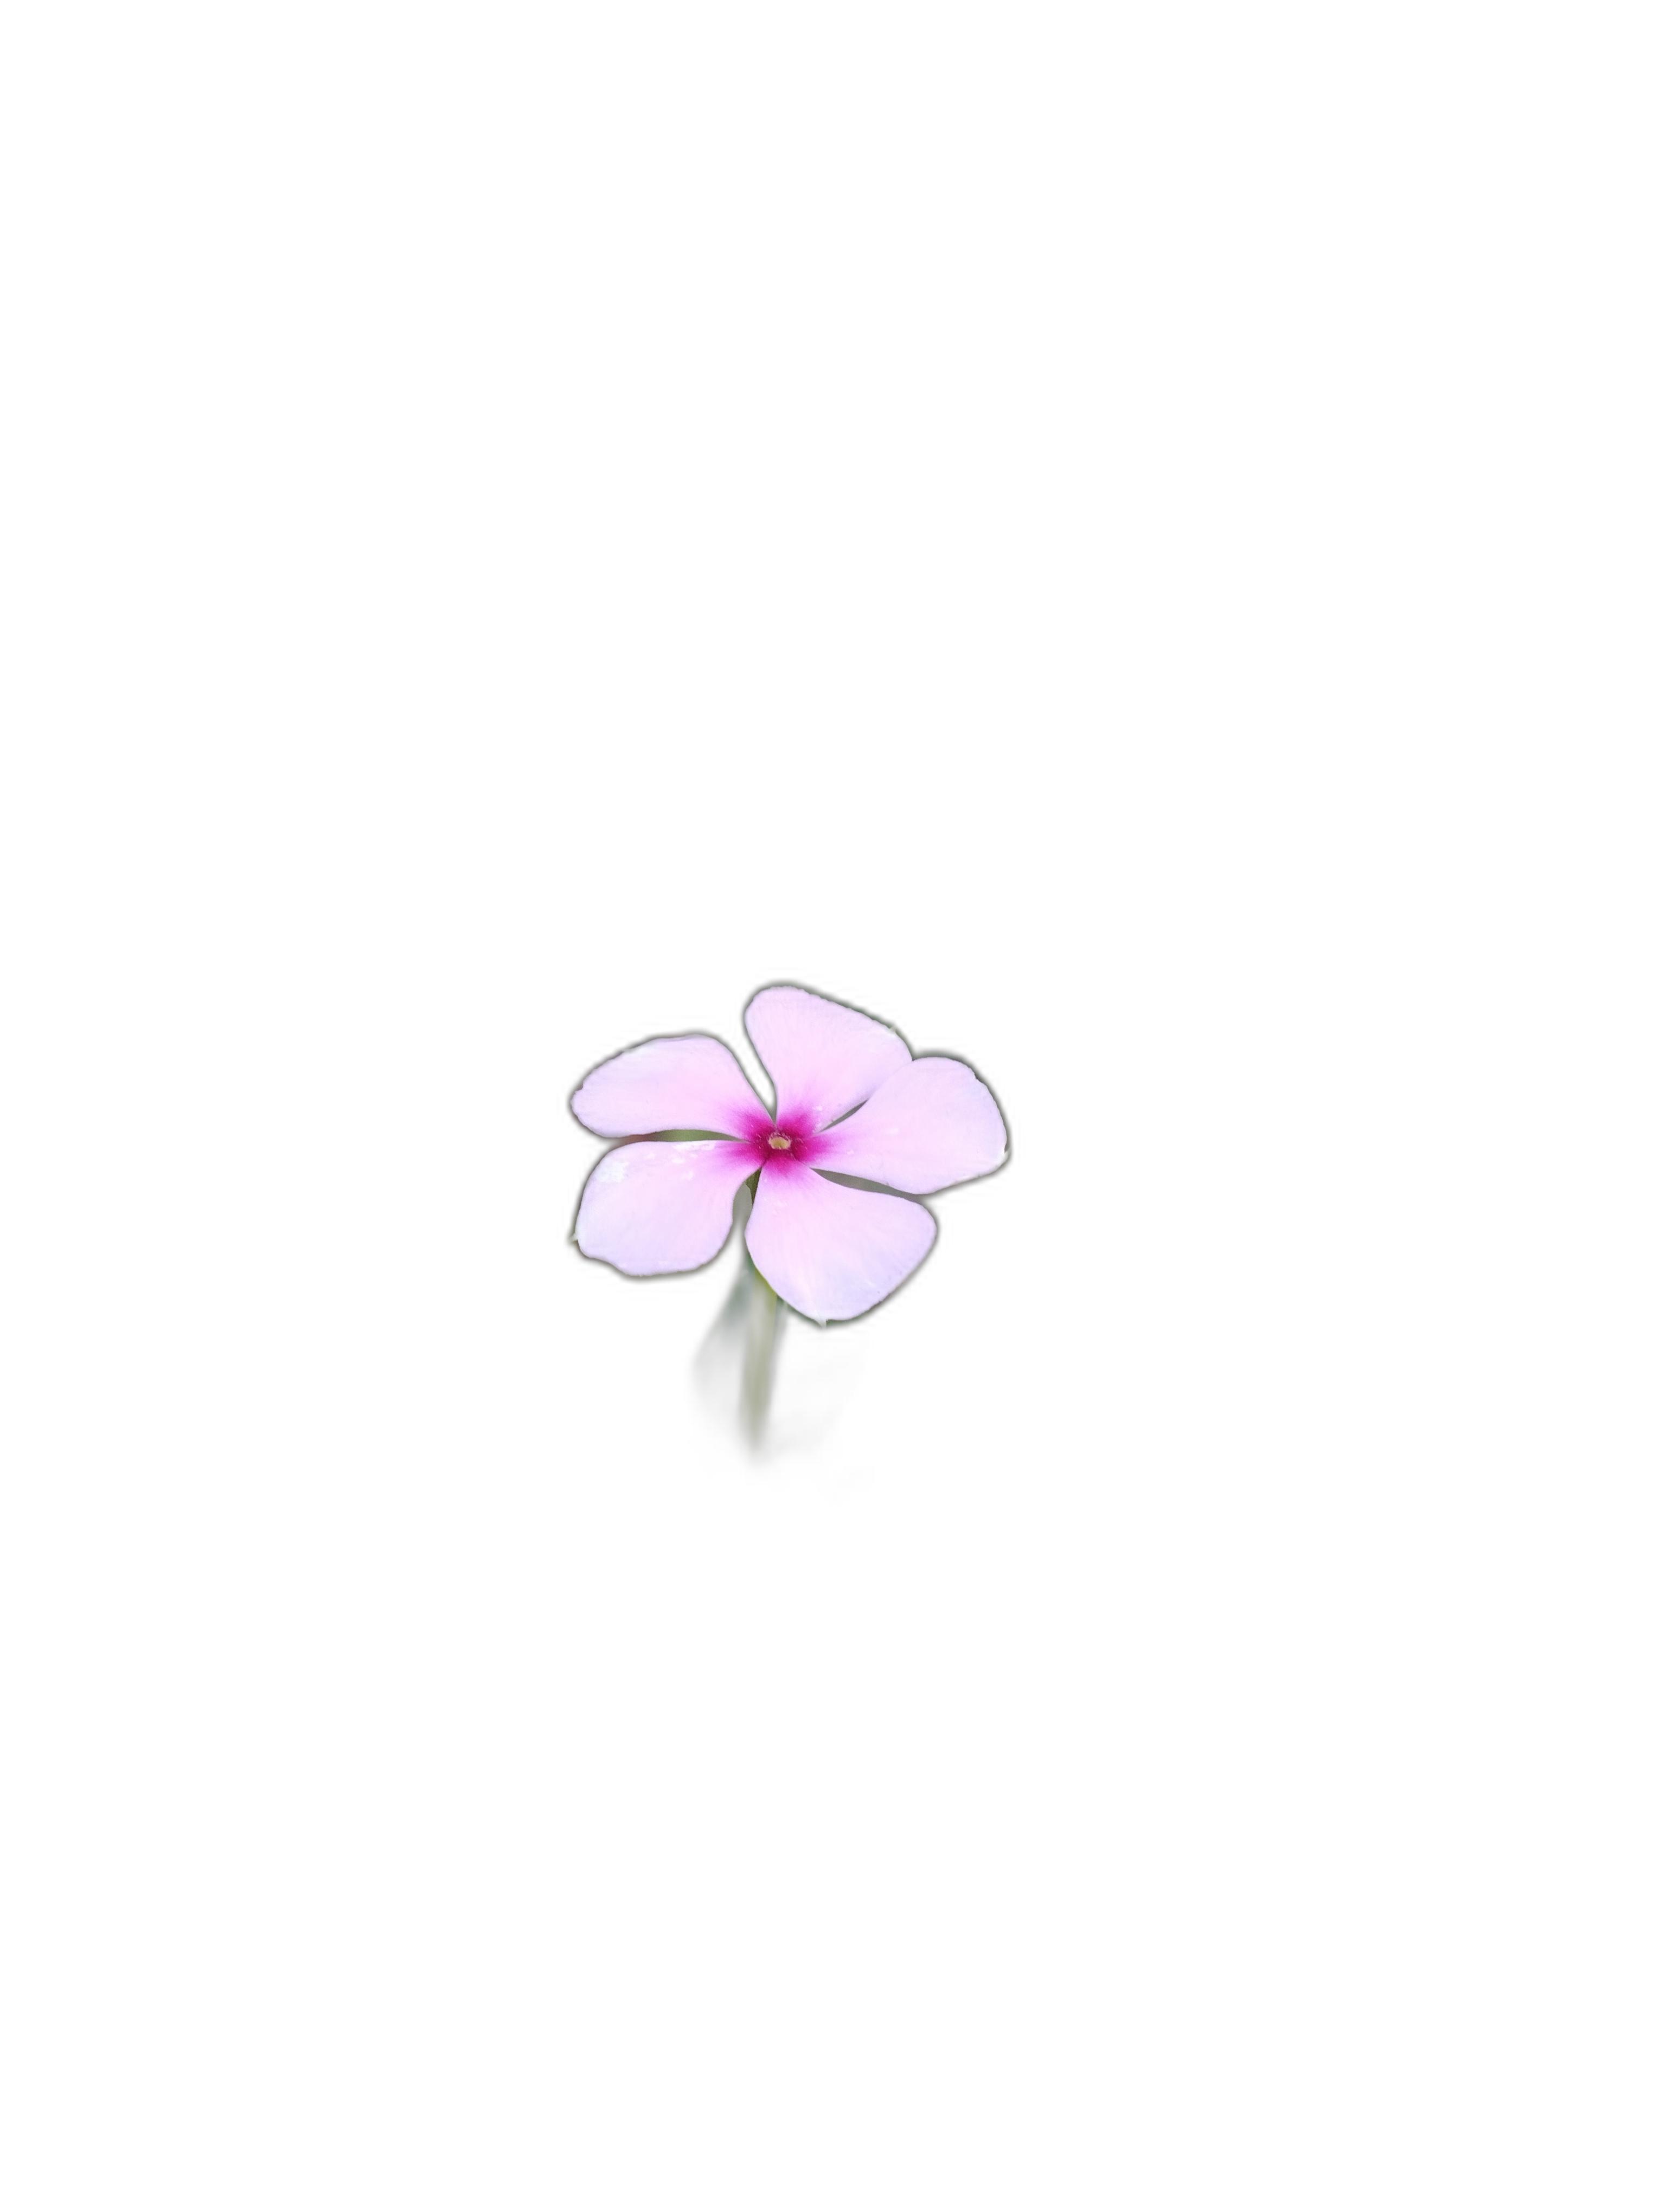
Label: Madagascar periwinkle